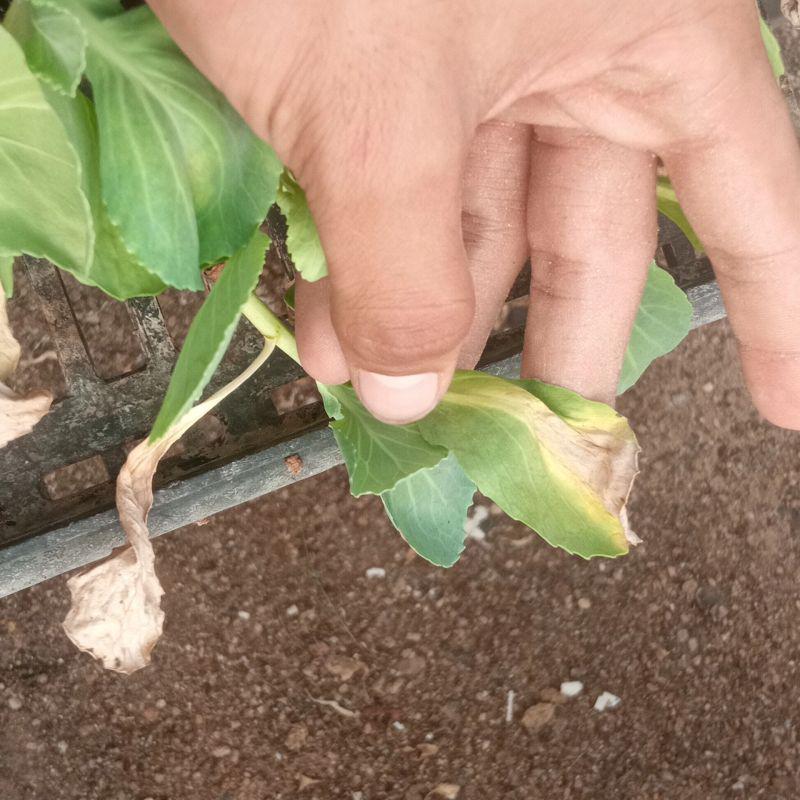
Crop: unknown
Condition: cabbage_cabbage_black_rot